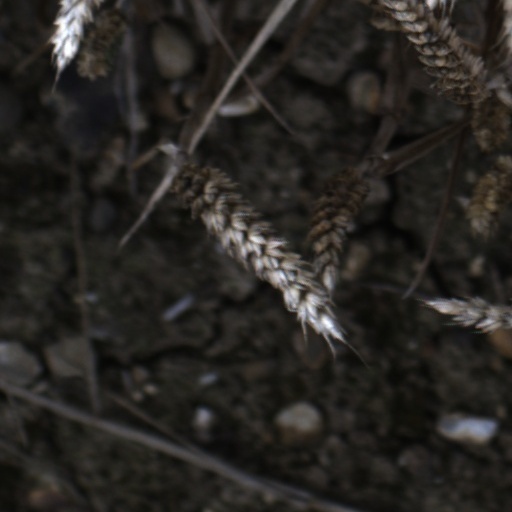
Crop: wheat